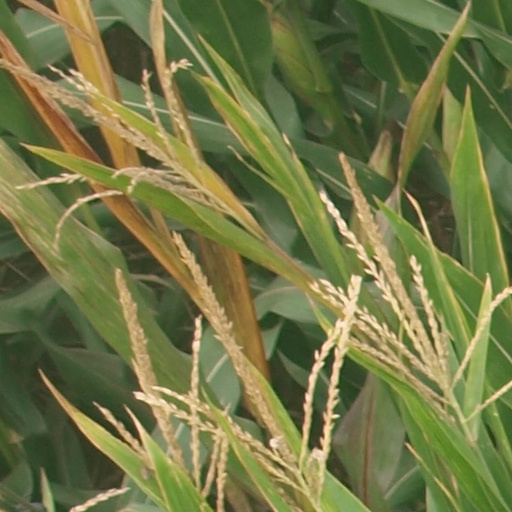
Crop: maize; corn